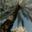
Label: palm_tree